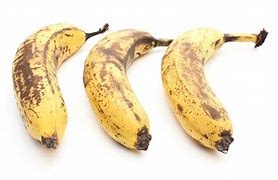
Label: banana